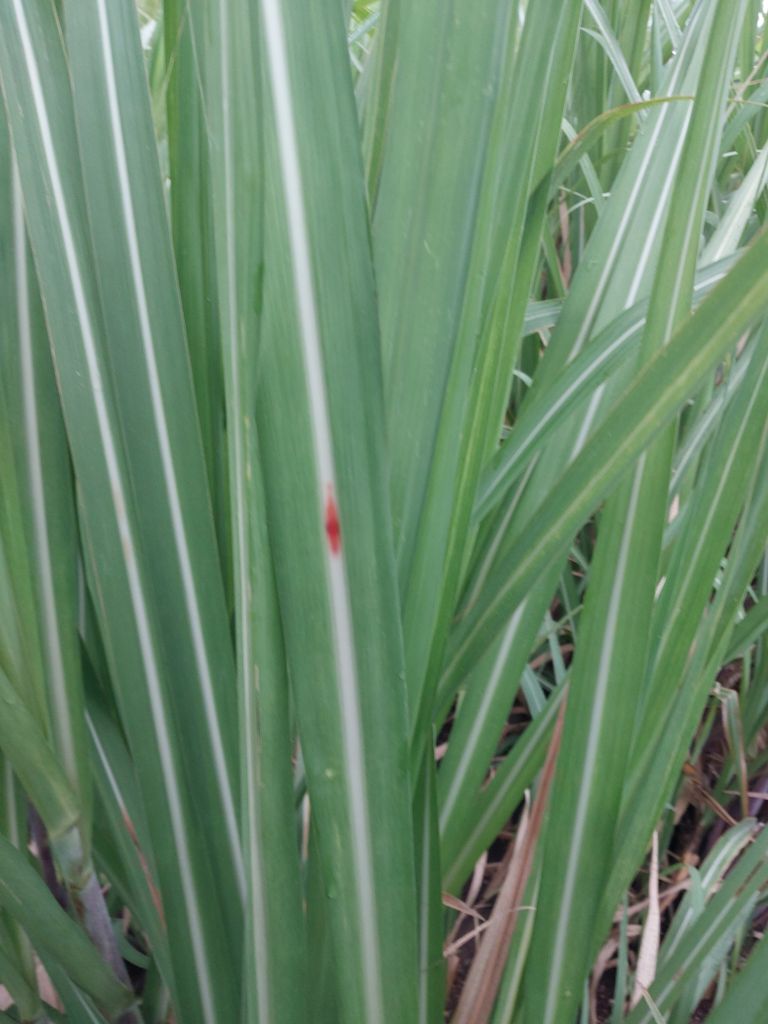
Label: Brown Spot